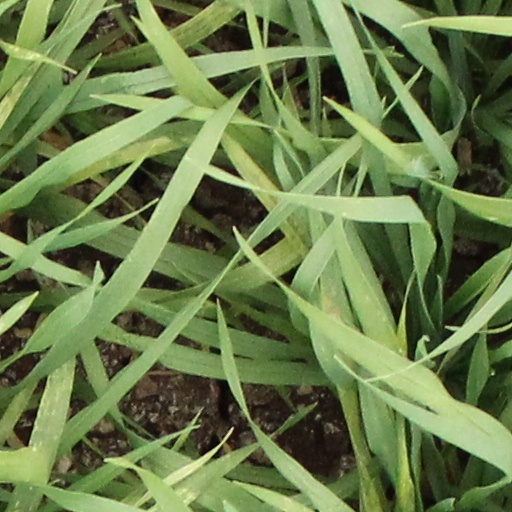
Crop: wheat